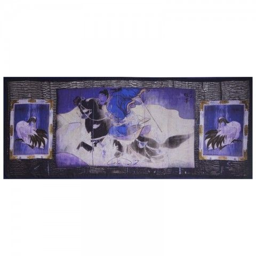
horseman - a wonderful scarf in purple .